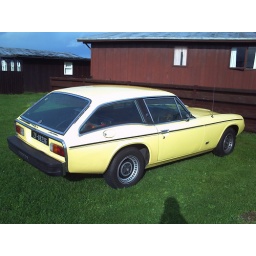
yellow jensen gt by my house